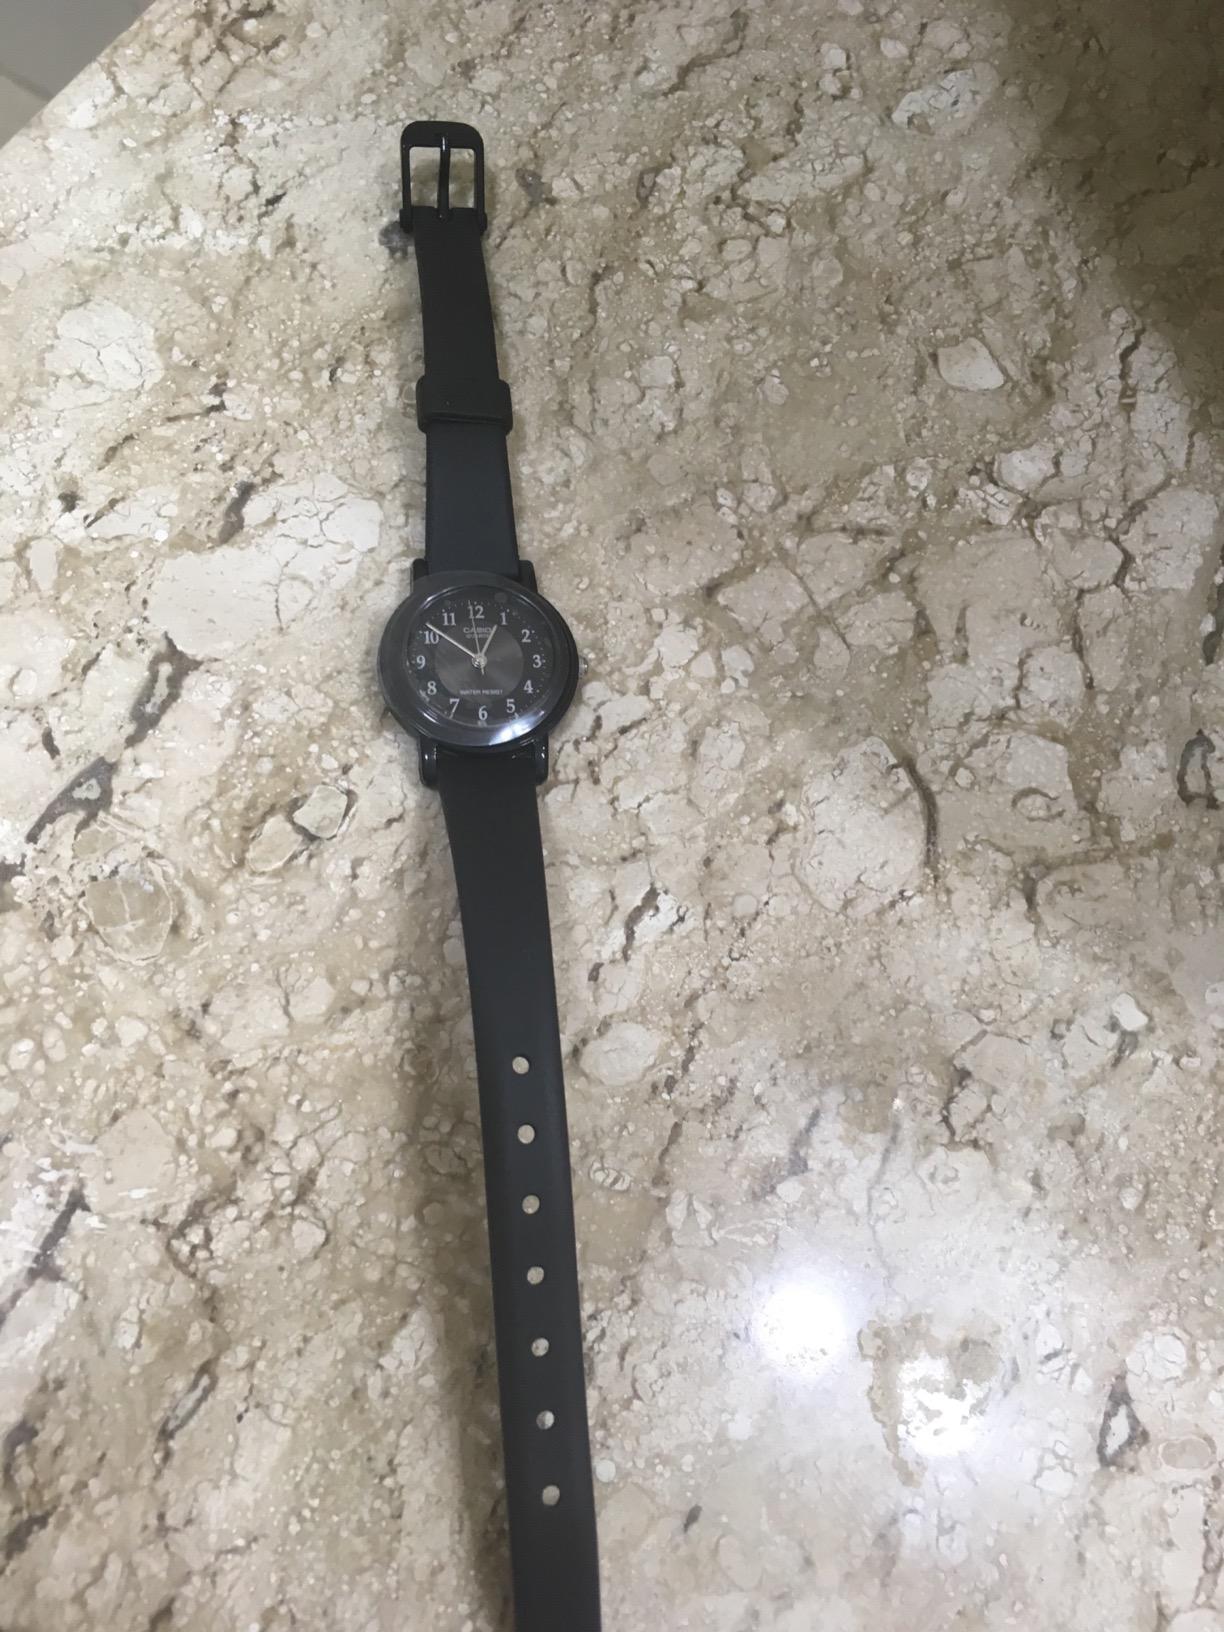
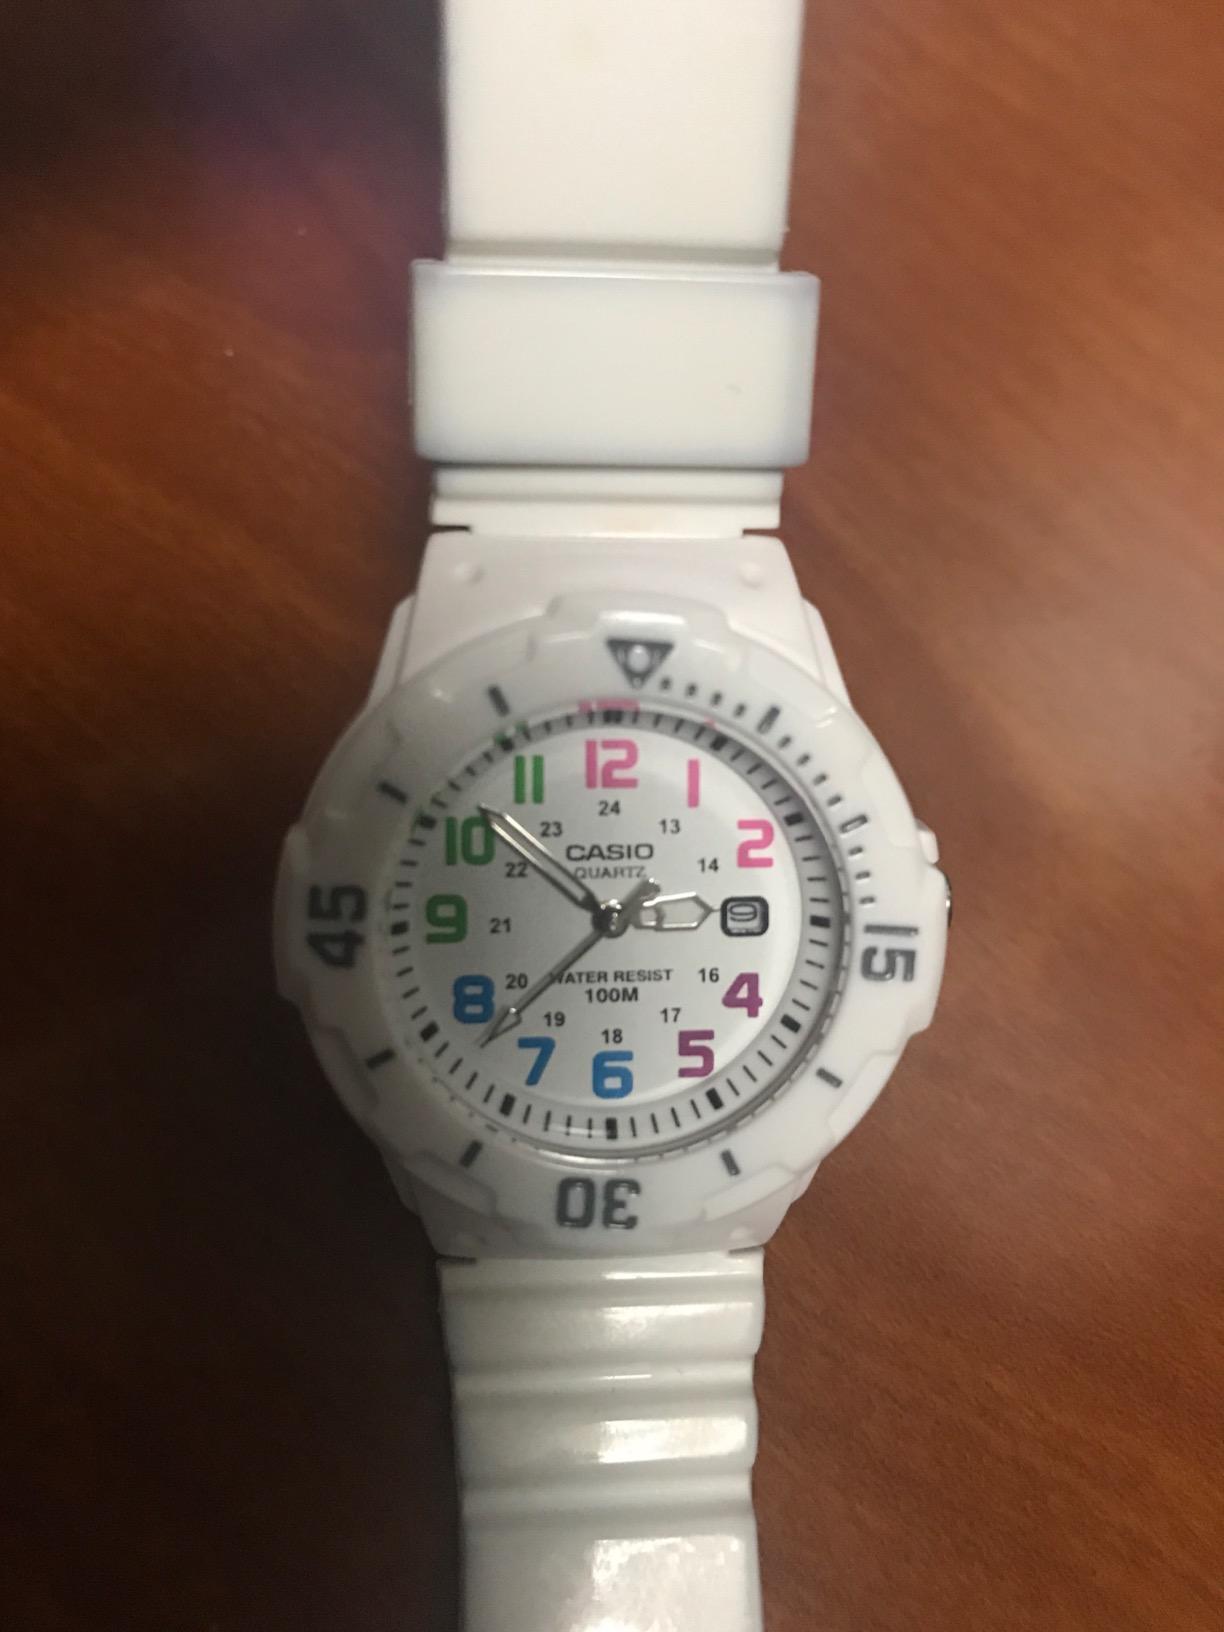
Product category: accessories_watch
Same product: no